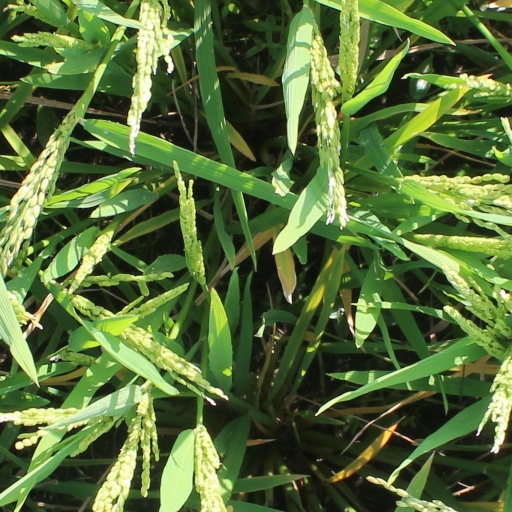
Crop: rice